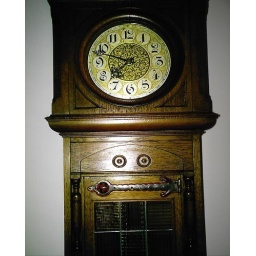
grandfather clock in the news room of the castle 2